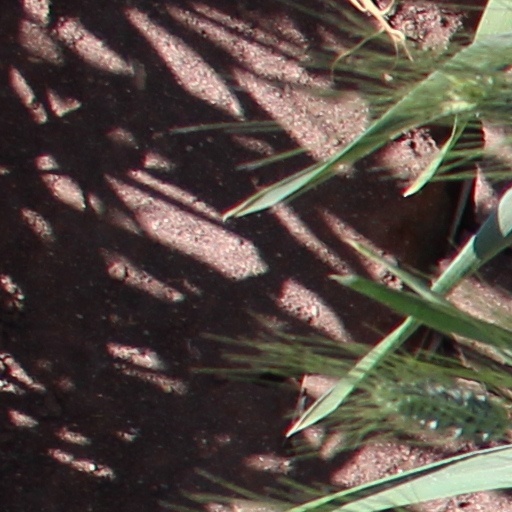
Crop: wheat